Balgownie, New South Wales

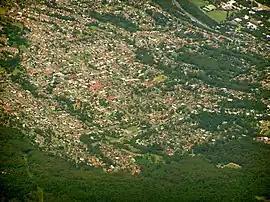
Aerial photo

Balgownie is a small suburb of Wollongong, New South Wales, Australia.